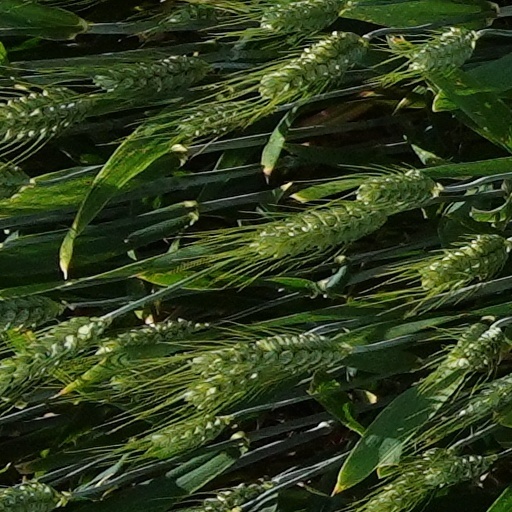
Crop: wheat